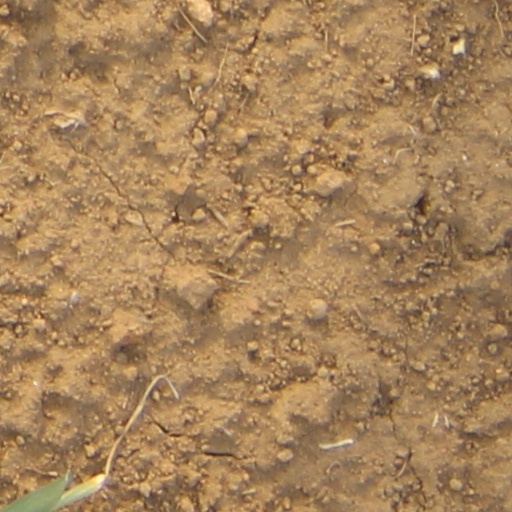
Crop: wheat